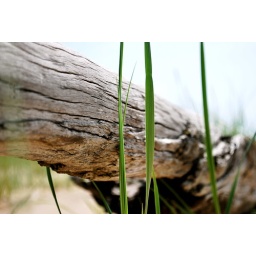
some dune grass pushing up past a log on my beach in sawyer, mi